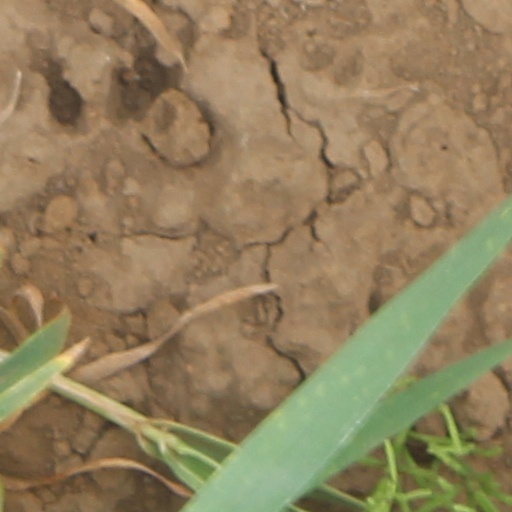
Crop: wheat